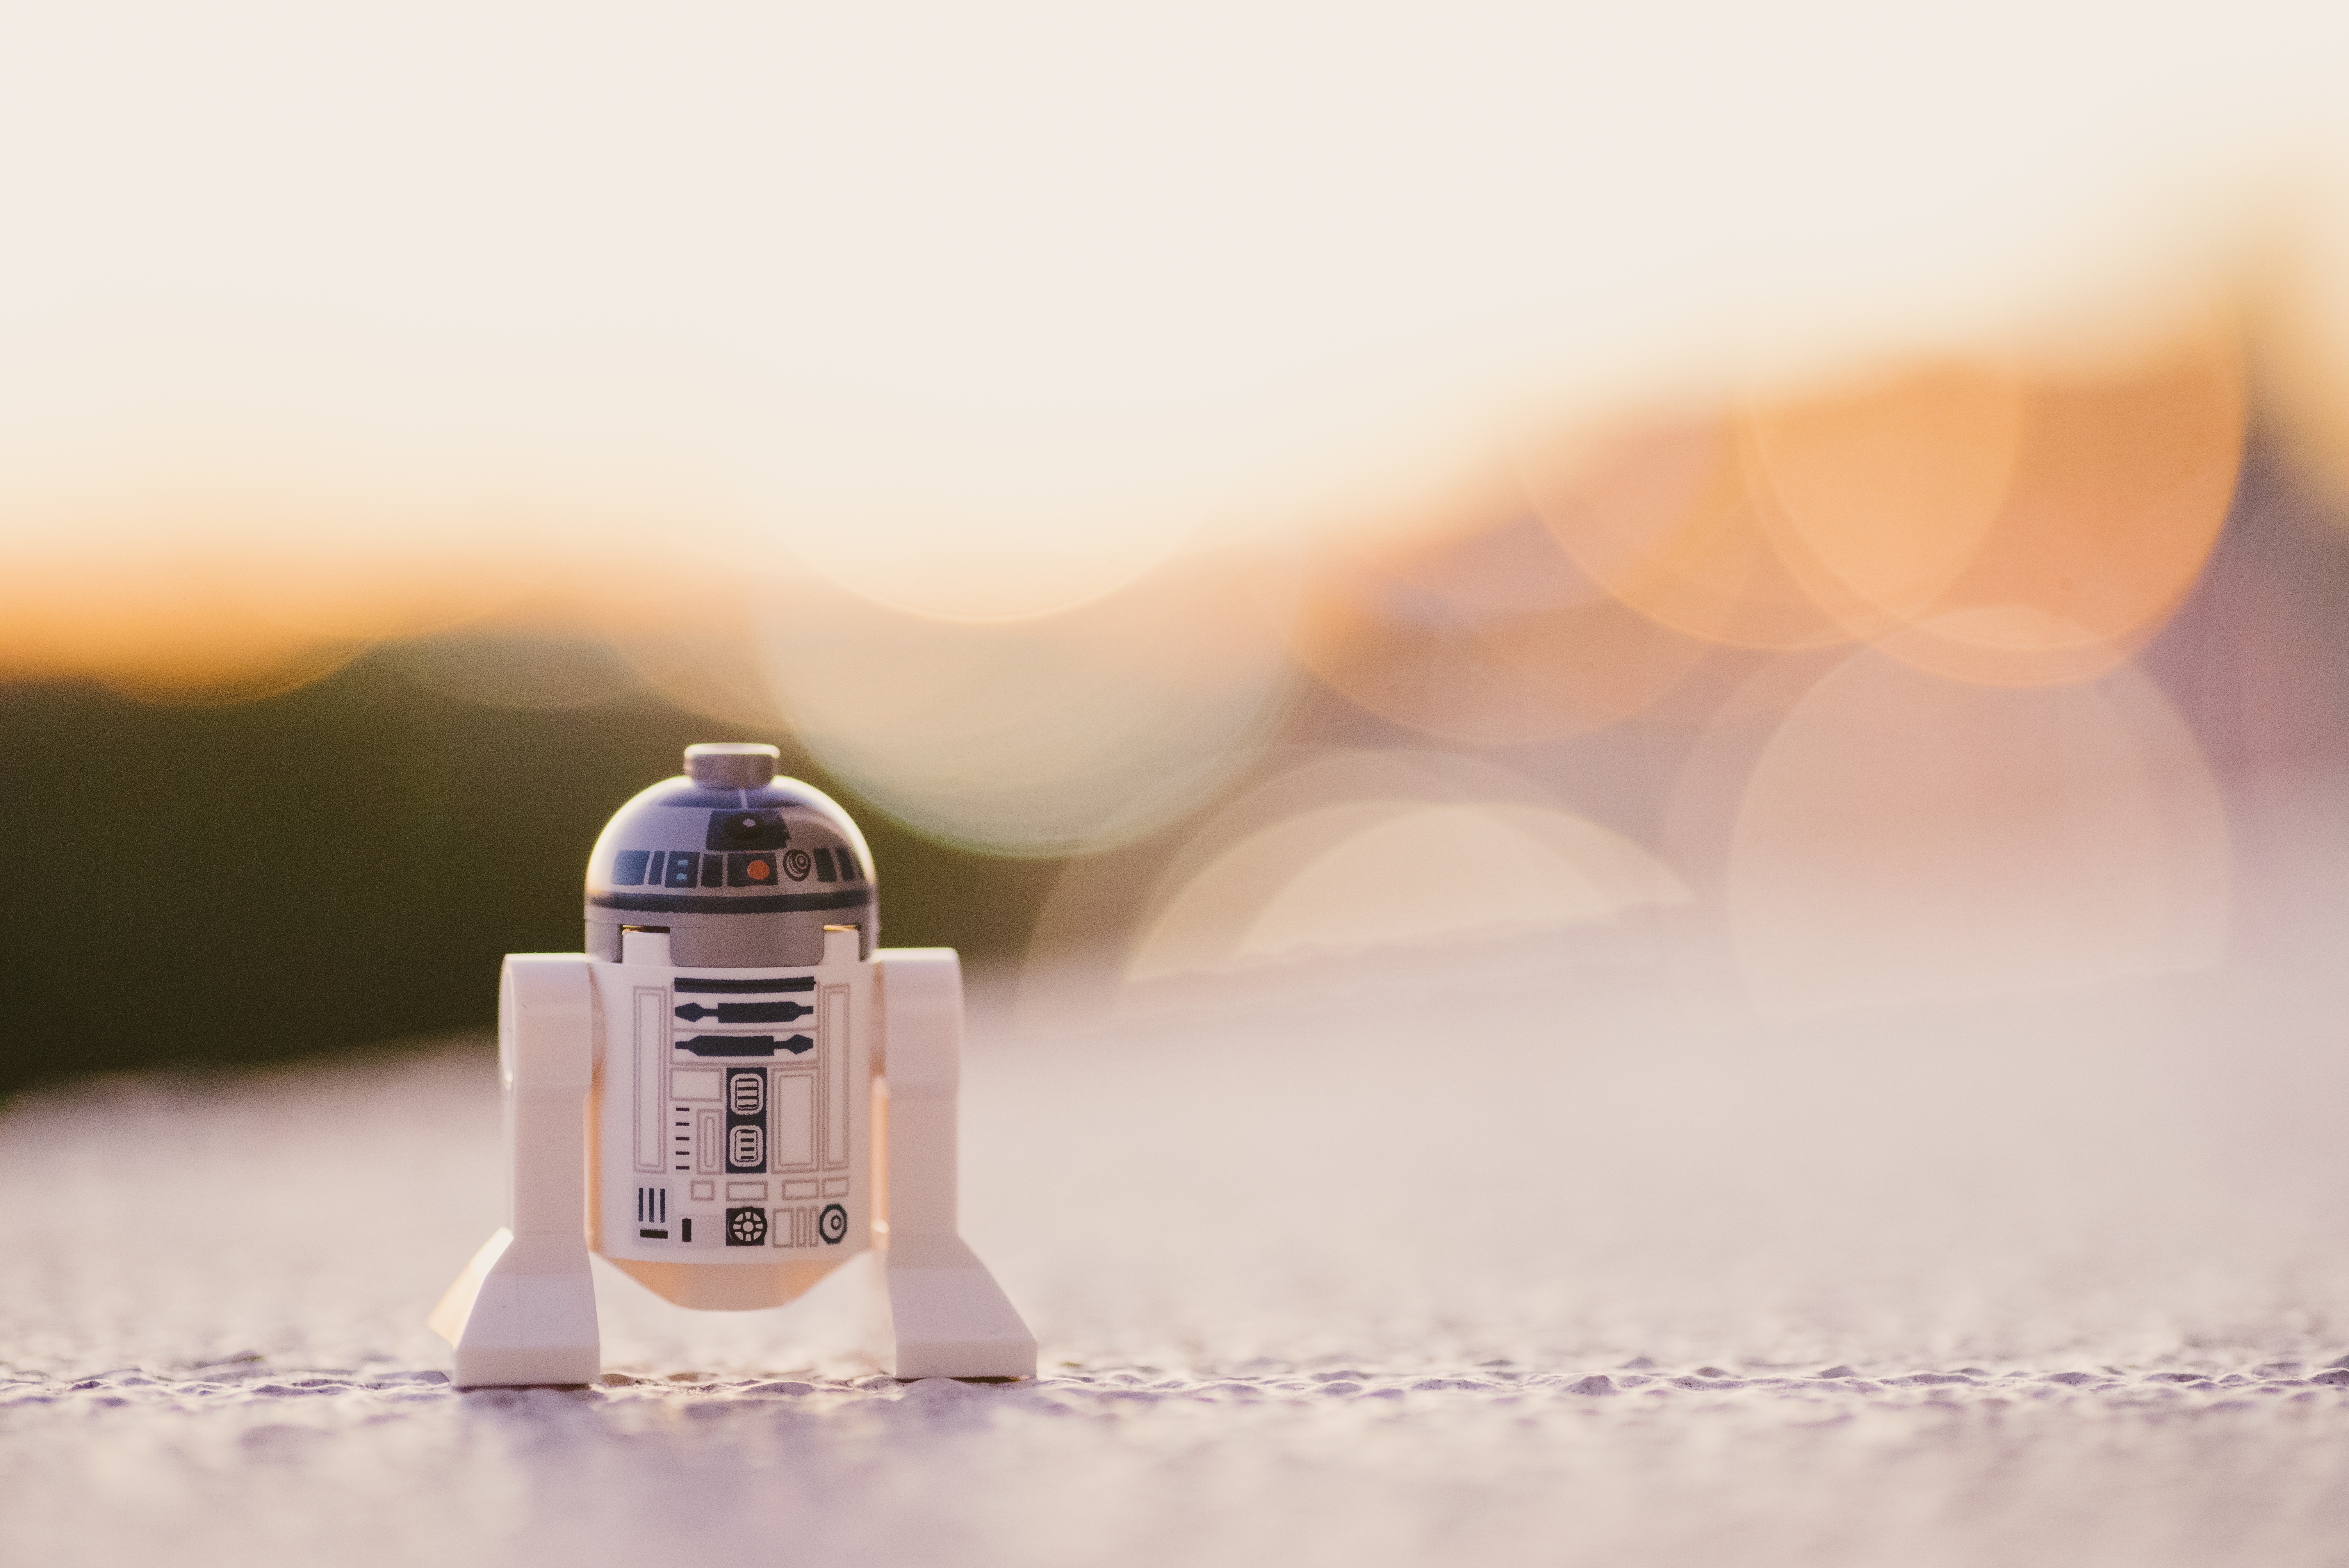
hand, light, white, morning, color, bottle, blue, lighting, eye, photograph, skin, beauty, perfume, macro photography